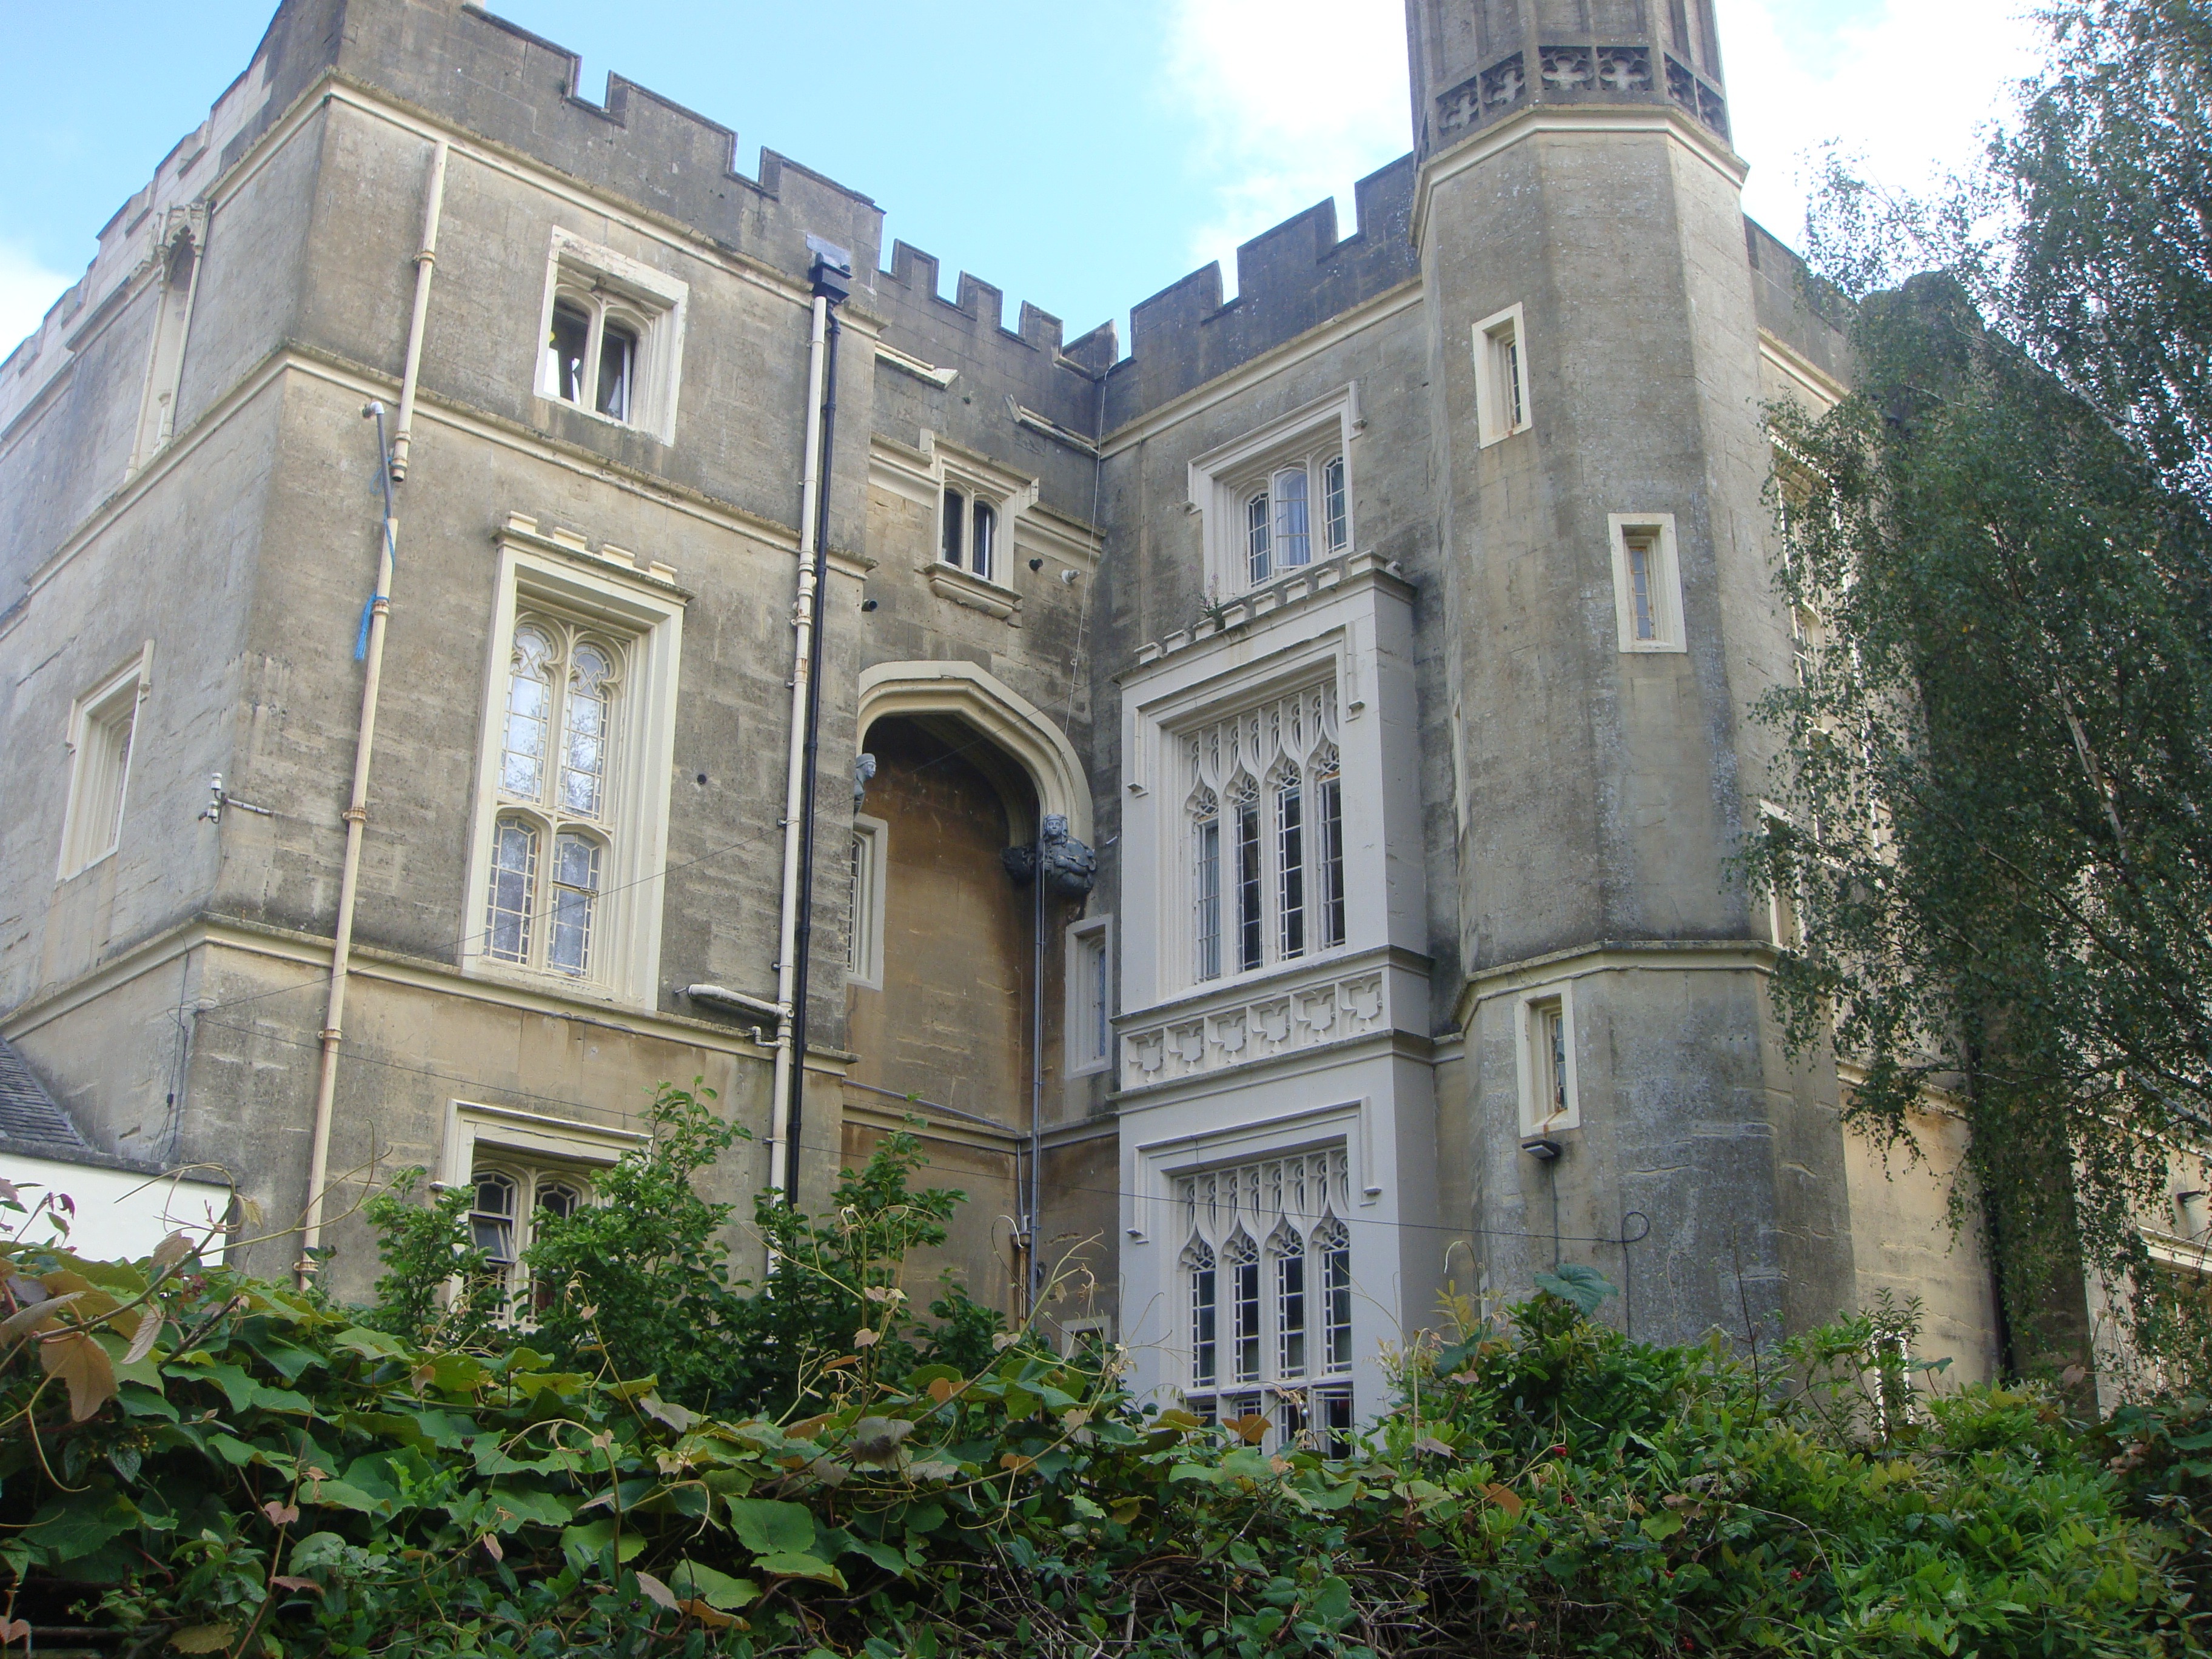
architecture, structure, manor, mansion, house, building, chateau, palace, home, stone, entrance, facade, residence, property, exterior, garden, dwelling, england, living, medieval, luxury, british, synagogue, history, english, large, stately, estate, expensive, traditional, neighbourhood, united kingdom, manor house, real estate, tours, stately home, realty, upscale, spacious, two story